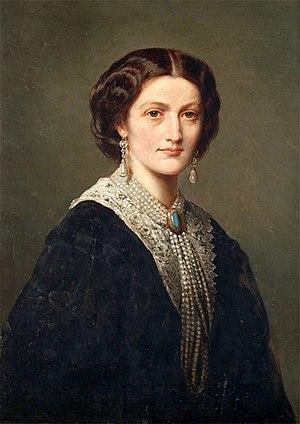
Cet article est une liste des peintures de Franz Xaver Winterhalter. Winterhalter était un artiste allemand célèbre au XIXe siècle pour ses portraits de la royauté européenne. Ses œuvres font partie des collections des plus grands musées d'Europe et des États-Unis. Ses peintures véhiculent une atmosphère d'intimité, révélant une compréhension de l'esprit de la noblesse de l'époque, de son hédonisme, de son luxe et aussi de sa joie.